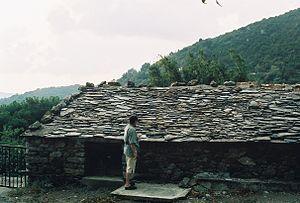
Tox (Haute-Corse), vieille maison dans le village